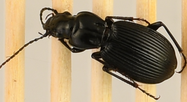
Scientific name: Pterostichus lachrymosus
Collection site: Mountain Lake Biological Station NEON (MLBS), plot MLBS_008